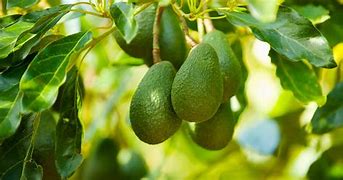
Label: Avocado